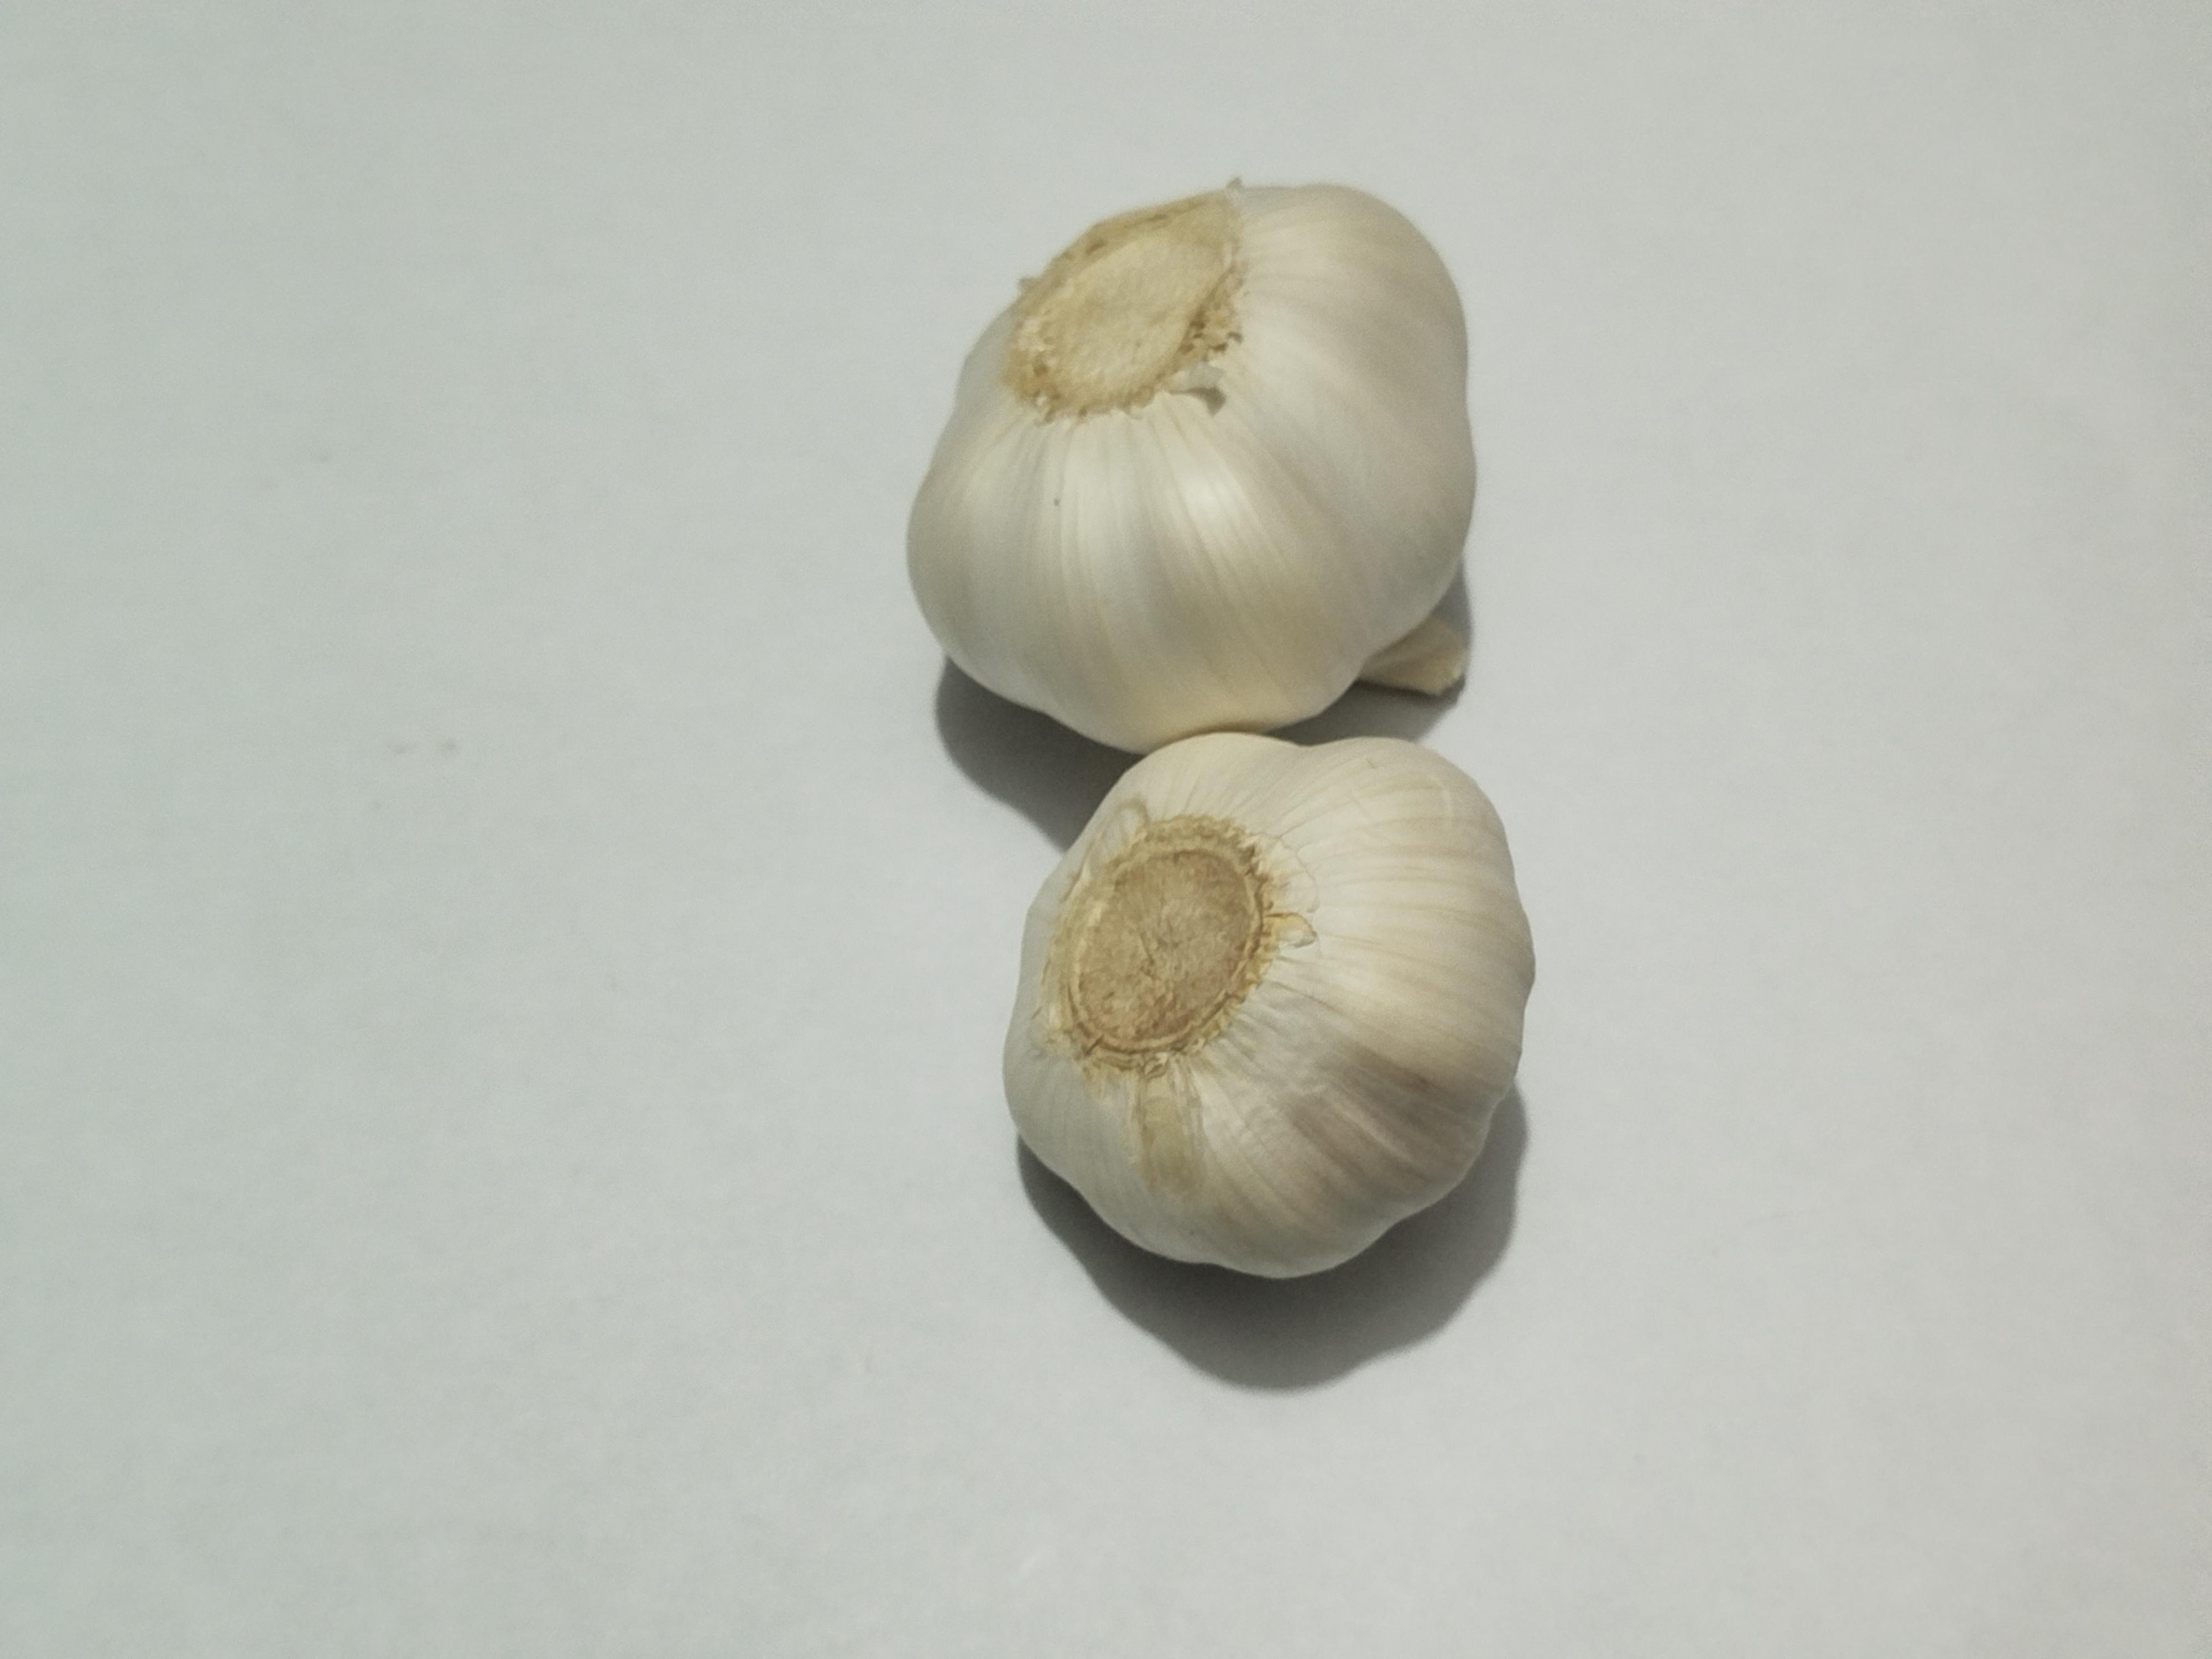
Label: Garlic